Teneng Mba Jaiteh

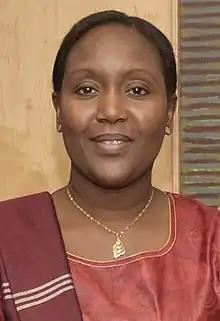
Teneng Mba Jaiteh in 2014

Teneng Mba Jaiteh is a Gambian politician who serves as Gambia's ambassador to the European Union as well as 7 of its member states.